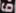
Number: 6